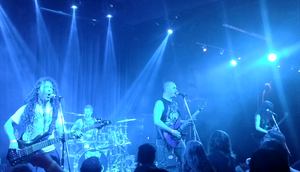
Arsis est un groupe de death metal américain, originaire de Virginia Beach, en Virginie formé en 2000. Le groupe est actuellement signé par Nuclear Blast.